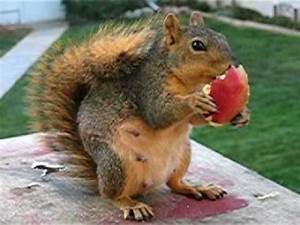
Label: squirrel